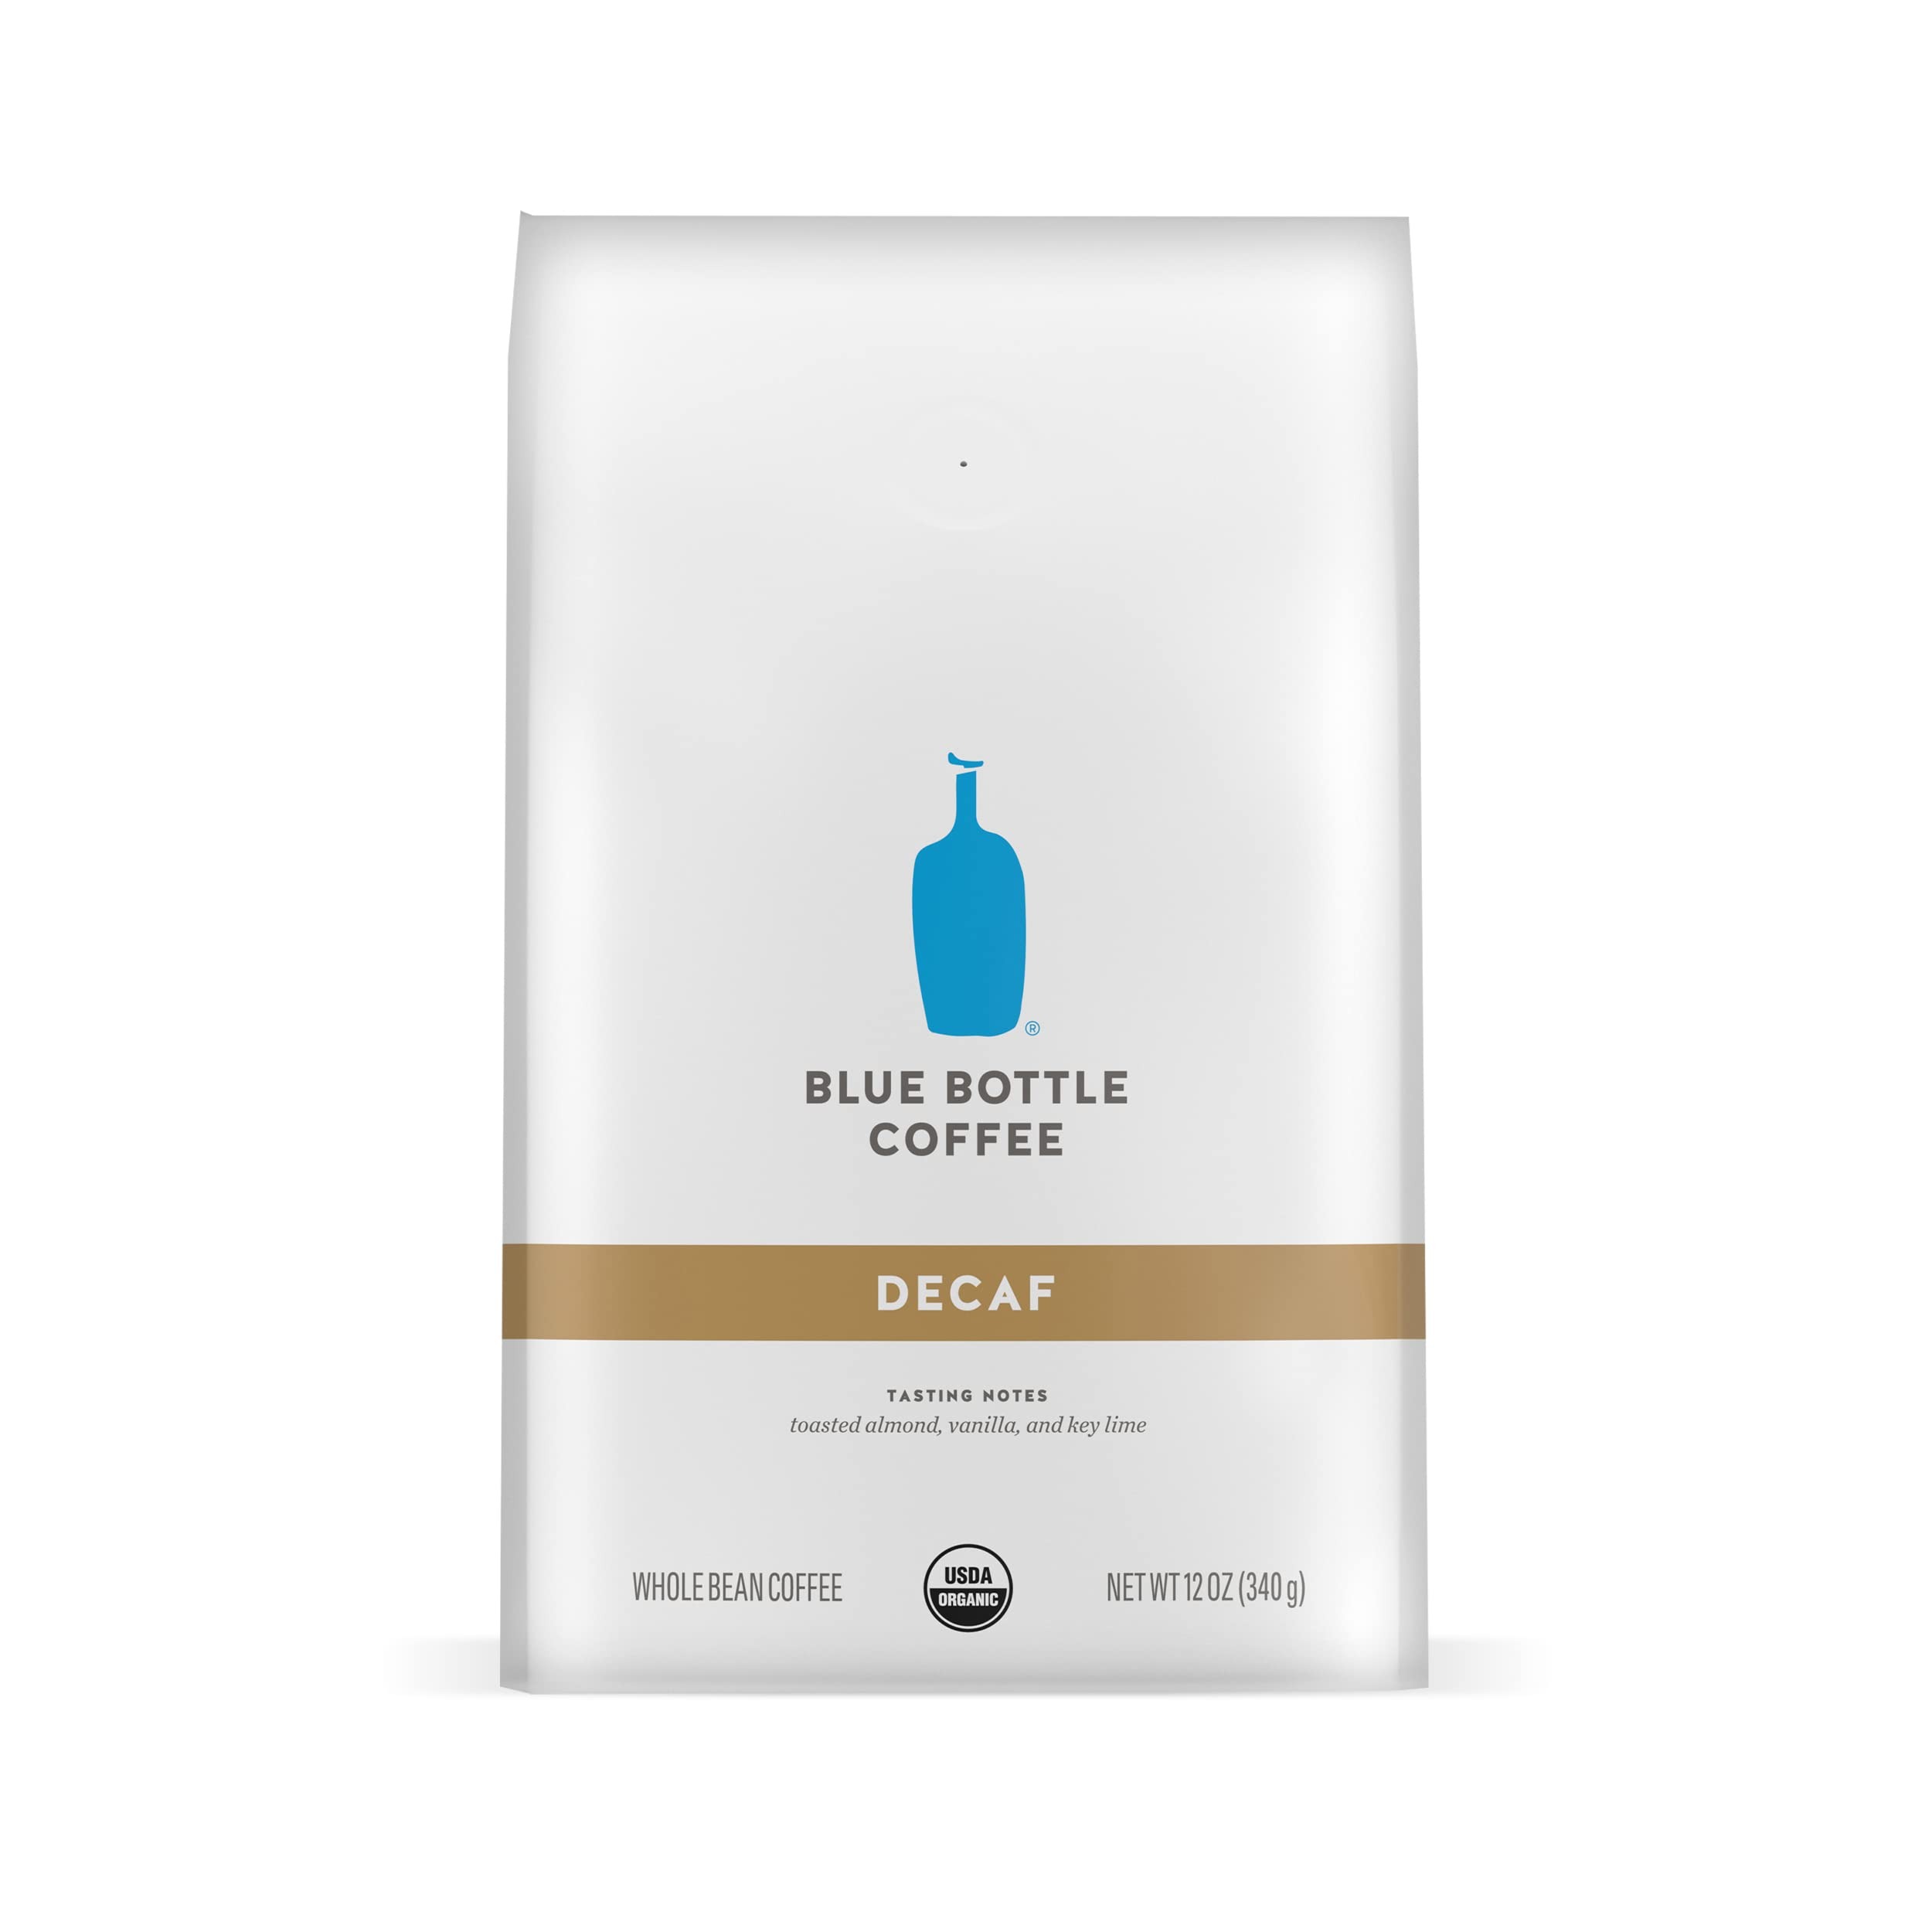
Item Name: Blue Bottle Coffee, Decaf Coffee, Organic Whole Bean, Light Roast Coffee, 6 bags (12 oz.)
Bullet Point 1: DECAF WHOLE-BEAN BLEND: Full flavor, zero compromises. Decaffeinated with the chemical-free Swiss Water Process, for a beautiful way to start the day, or end it.
Bullet Point 2: A DARKER ROAST: We take the roast a little darker for a smooth but robust coffee that’s equally at home in the espresso machine or the coffee maker.
Bullet Point 3: SATISFYING FLAVORS: The coffee tastes naturally of toasted almond, vanilla, and key lime, with no added flavorings. Bold, rich, and substantial.
Bullet Point 4: CERTIFIED ORGANIC: Sourced with care, made with all specialty and certified-organic coffee.
Bullet Point 5: OUR COFFEE IS FRESH: The key to great coffee is to enjoy it when it’s freshly roasted. Our foil bags are able to be re-sealed and can keep coffee at peak deliciousness for up to 150 days.
Value: 72.0
Unit: Ounce

Price: 14.48